Question: Why are the persons arms stretched out?
Tambaya: Meyasa mutumin ya mike hannun sa?
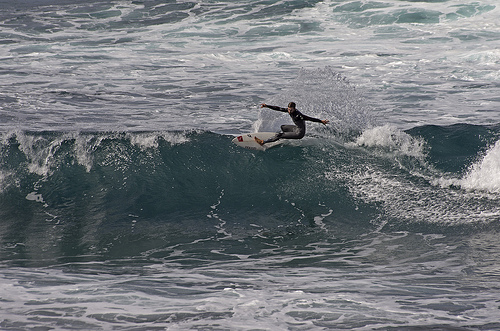
Answer: Balance.
Amsa: Saboda tsaya dai-dai.